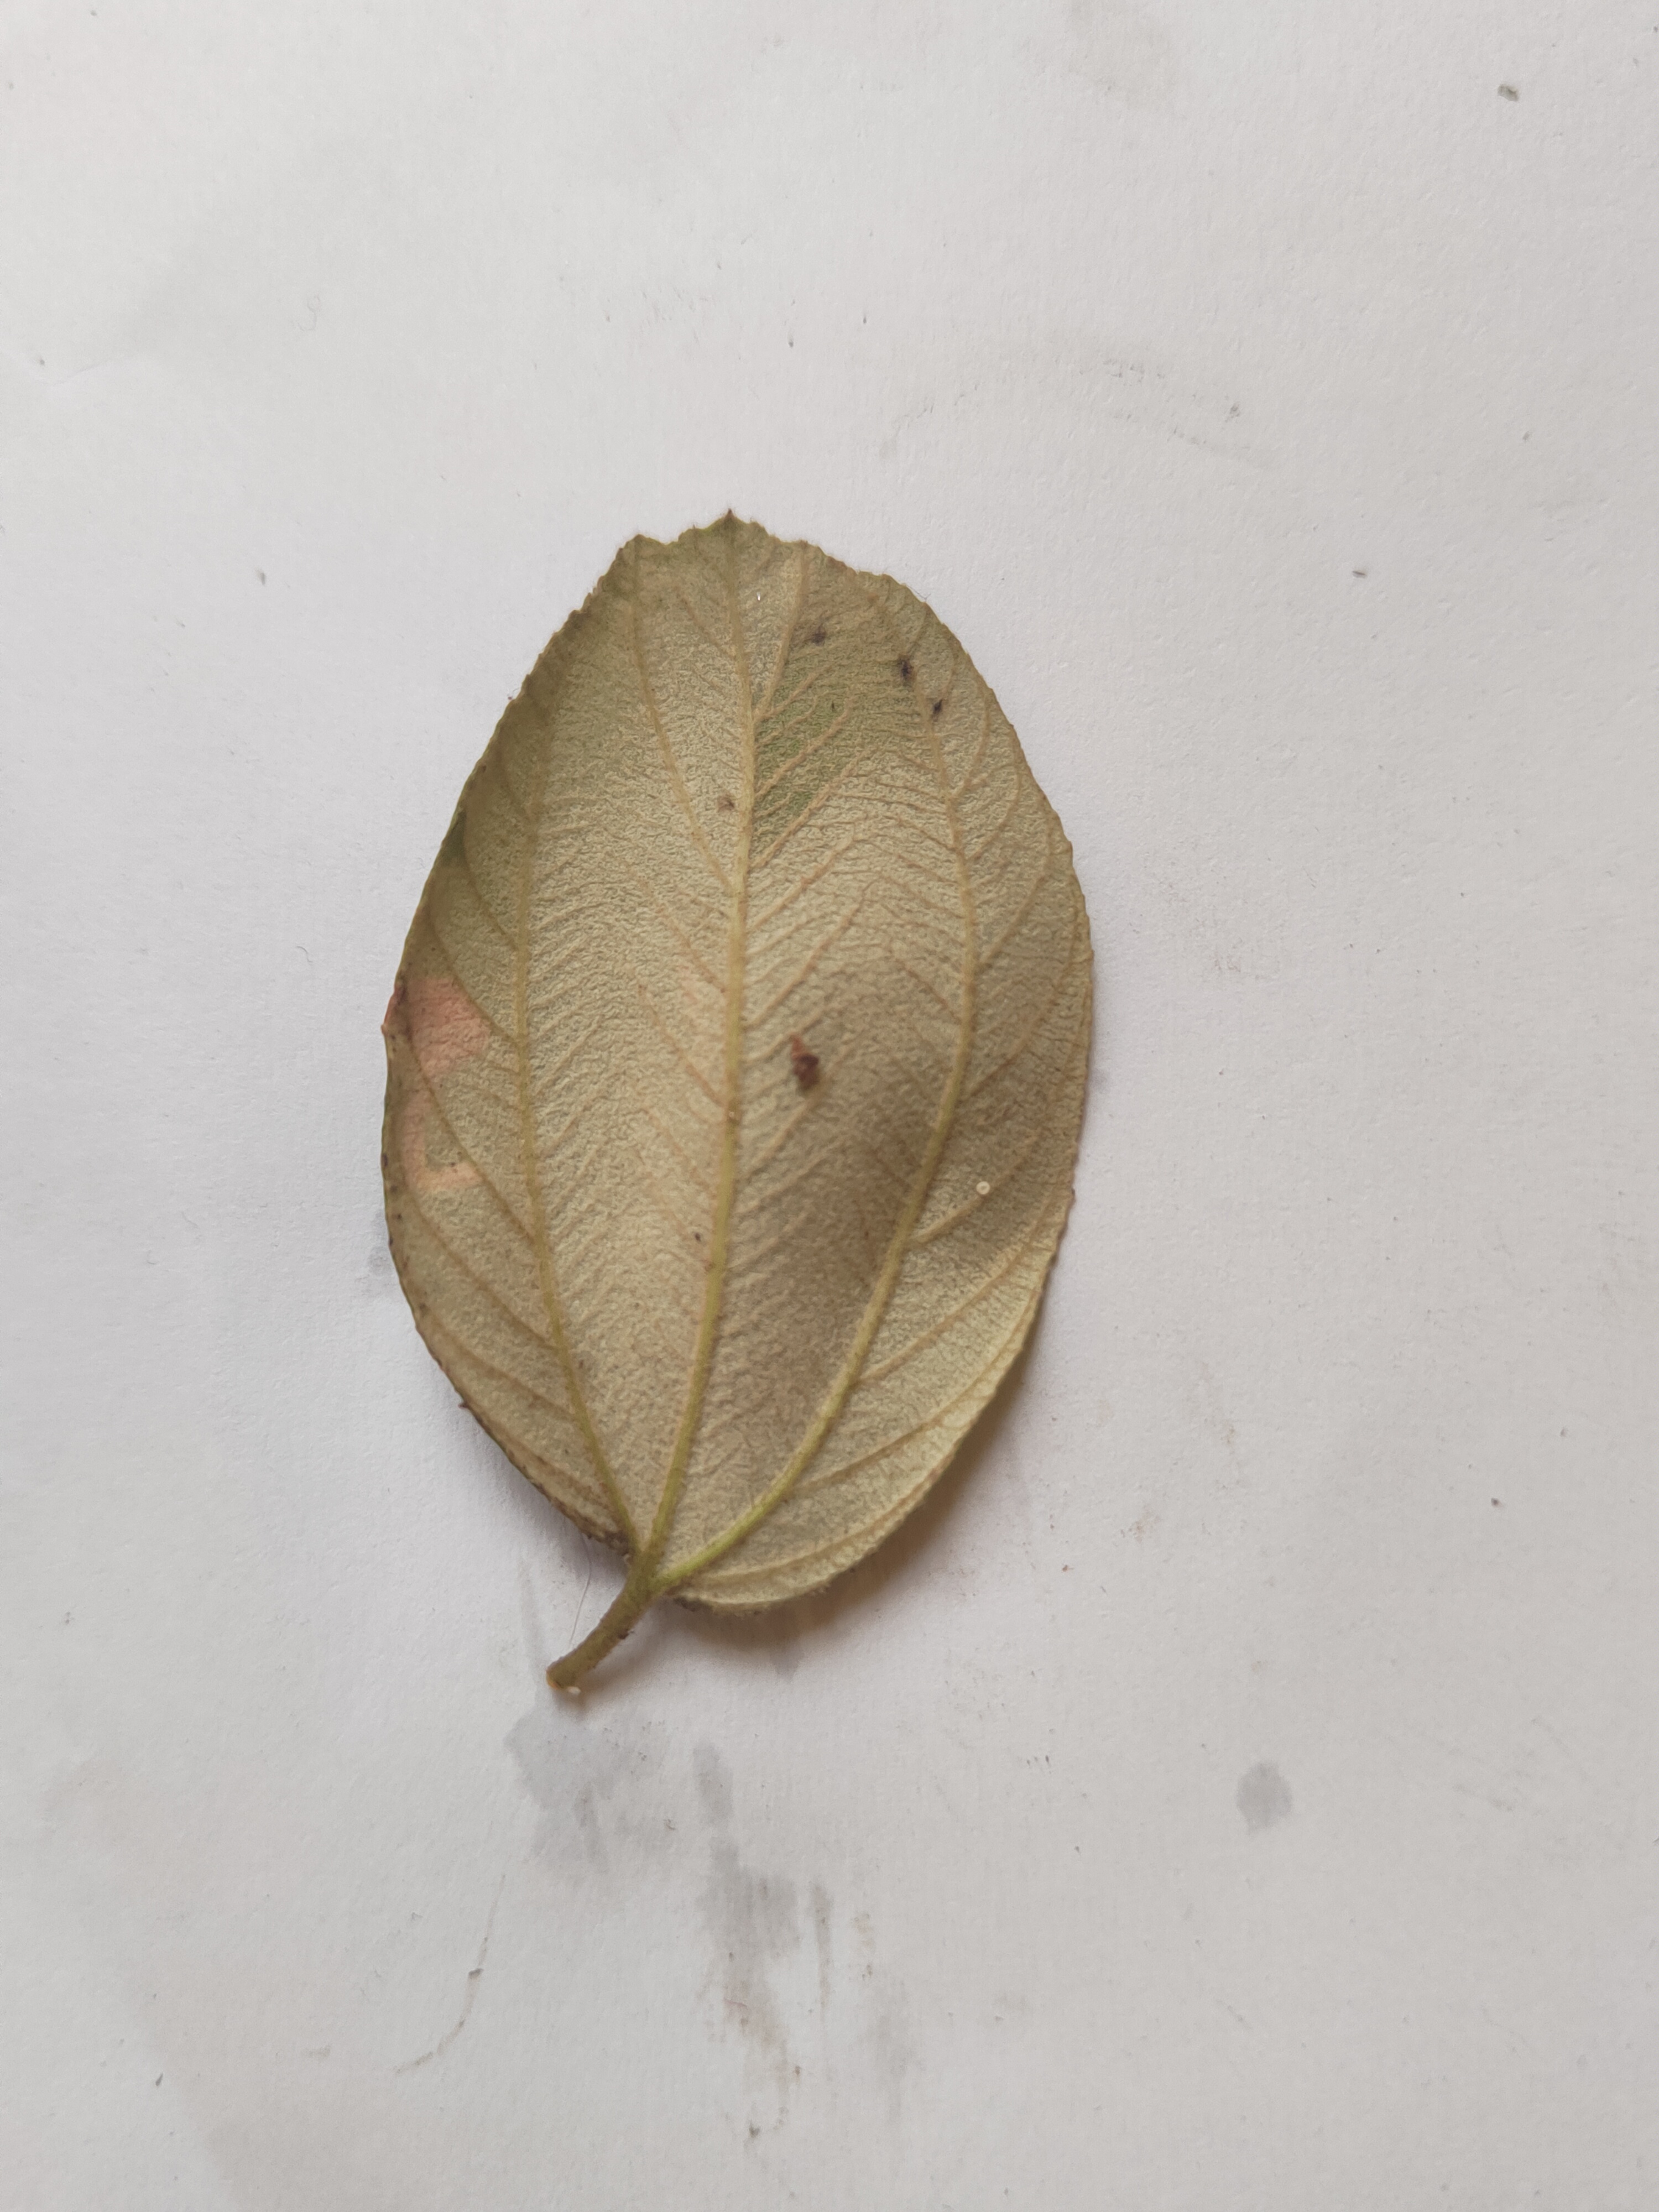
Leaf variety: Plum